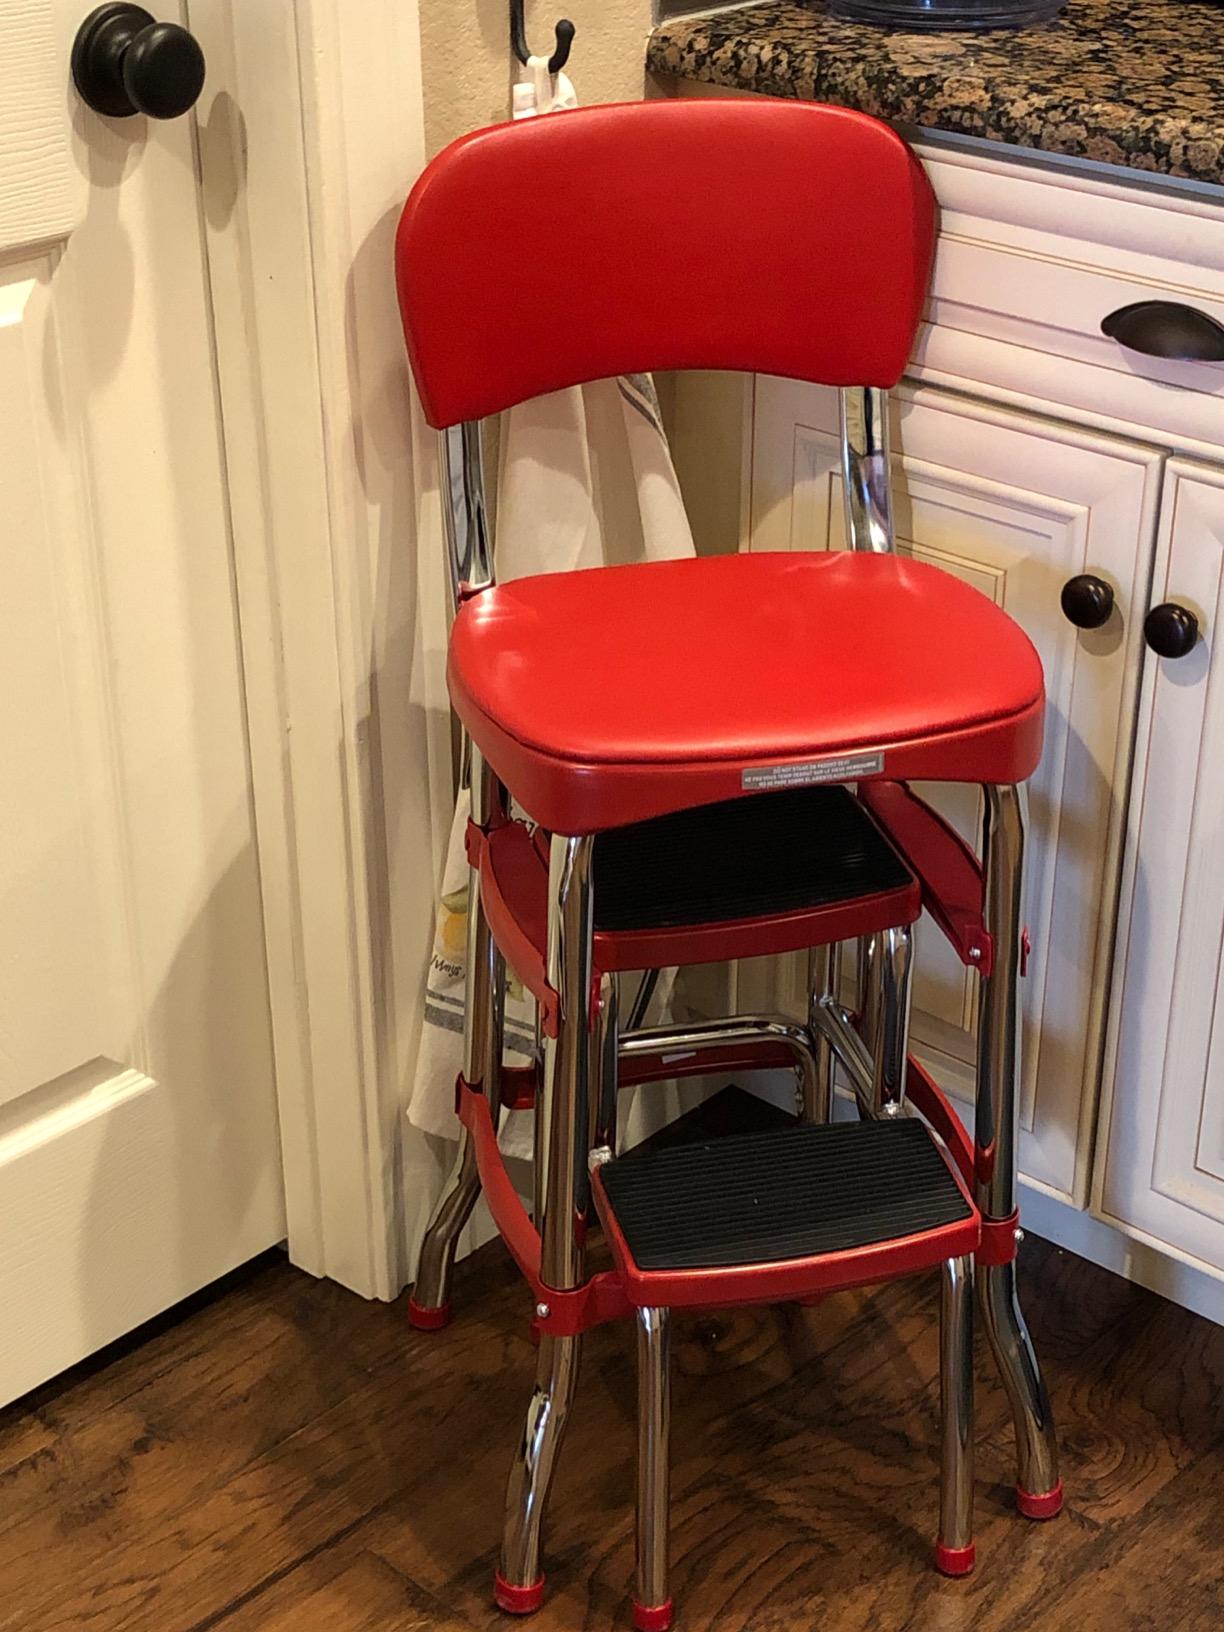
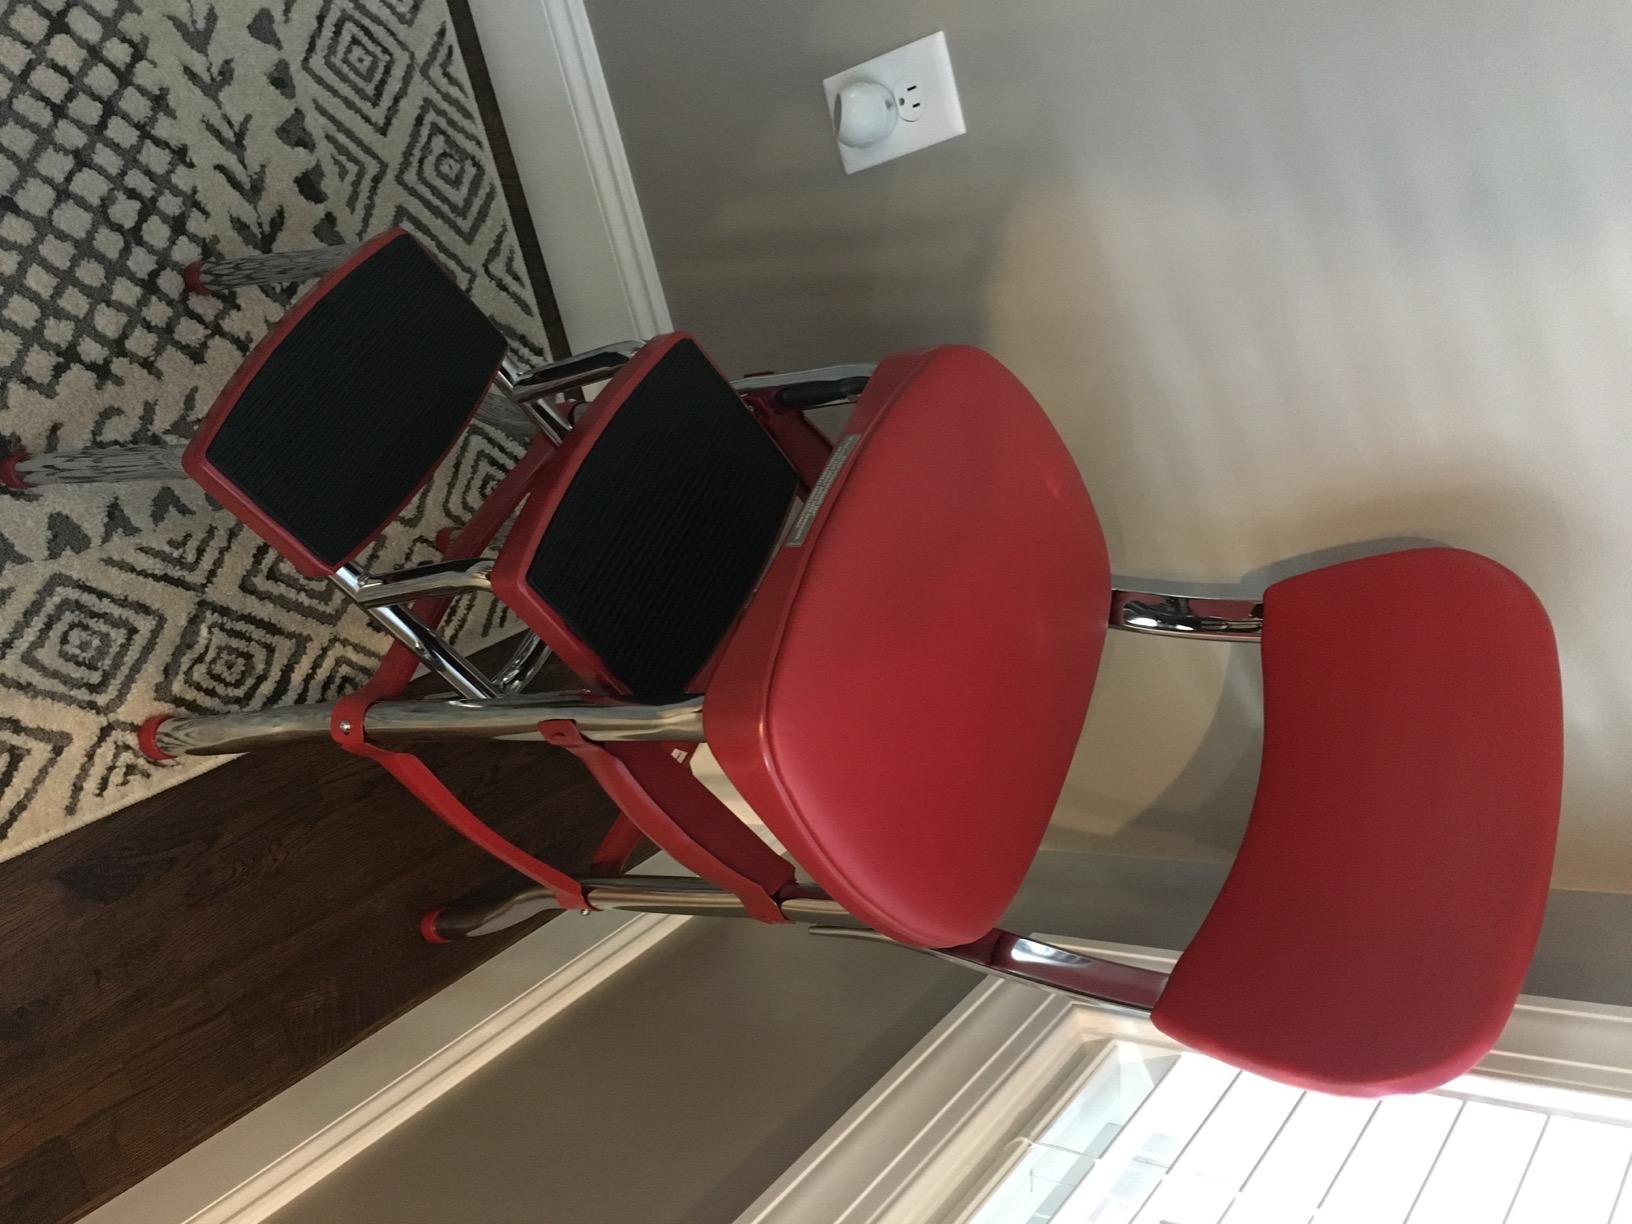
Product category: items_chair
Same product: yes